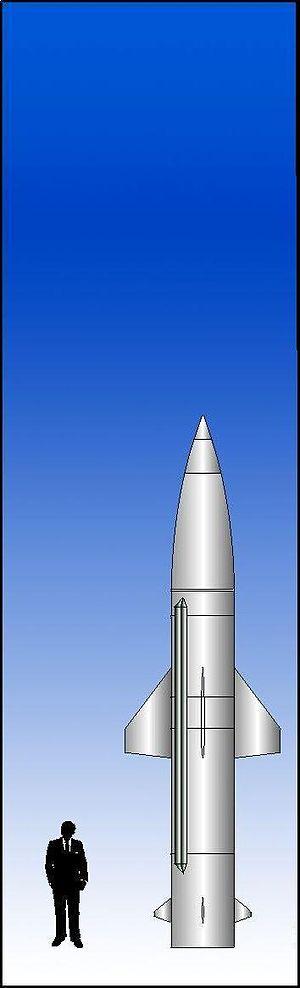
Les missiles Prithvi sont fabriqués en Inde par DRDO. Ce sont des missiles balistiques sol-sol, de courte portée, capables de transporter une charge nucléaire. Ils doivent leur nom à la déesse hindoue Prithvi, personnification de la terre-mère.